Coffee table book

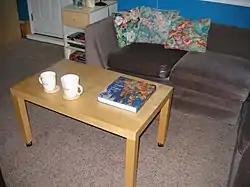
Coffee table book on a coffee table

A coffee table book, also known as a cocktail table book, is an oversized, usually hard-covered book whose purpose is for display on a table intended for use in an area in which one entertains guests and which can serve to inspire conversation or pass the time. Subject matter is predominantly non-fiction and pictorial (a photo-book). Pages consist mainly of photographs and illustrations, accompanied by captions and small blocks of text, as opposed to long prose. Since they are aimed at anyone who might pick up the book for a light read, the analysis inside is often more basic and with less jargon than other books on the subject. Because of this, the term "coffee table book" can be used pejoratively to indicate a superficial approach to the subject.